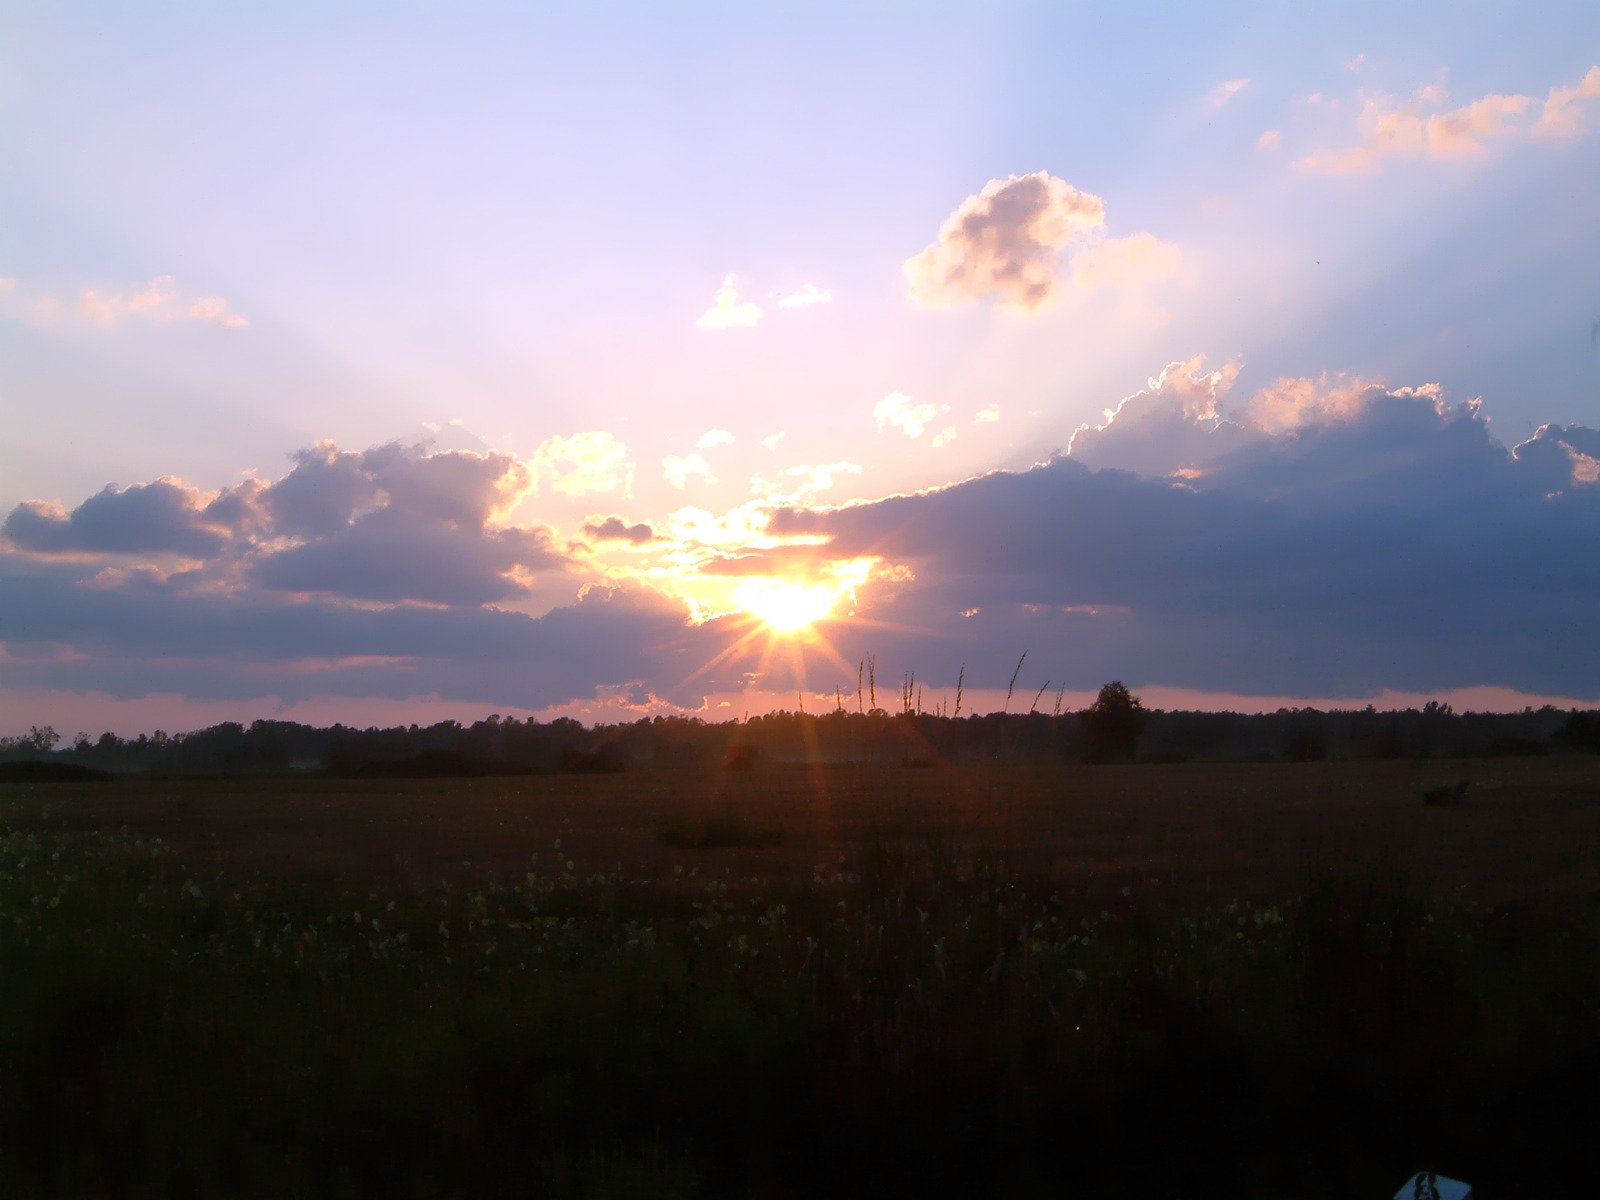
landscape, nature, horizon, cloud, sky, sun, sunrise, sunset, field, prairie, sunlight, morning, hill, dawn, atmosphere, dusk, evening, plain, clouds, afterglow, atmospheric phenomenon, red sky at morning